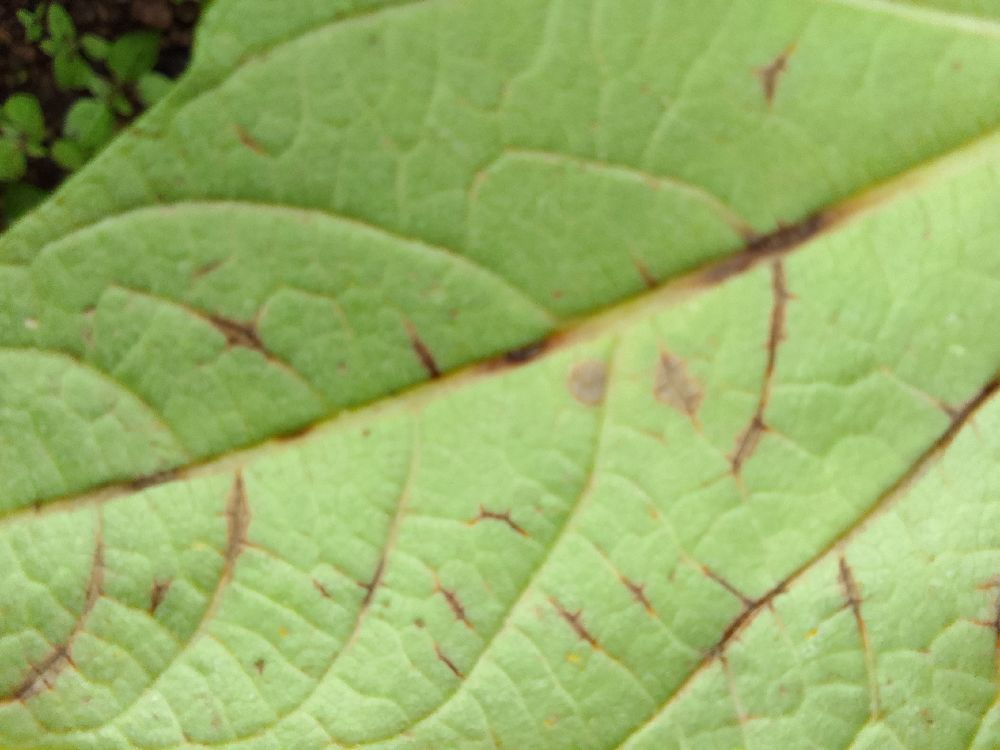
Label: anthracnose